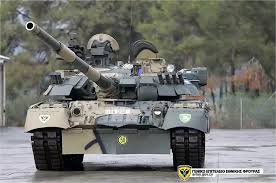
Label: Tank